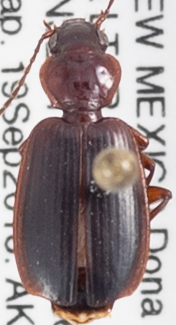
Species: Cymindis punctigera
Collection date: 2018-09-19
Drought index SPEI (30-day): -0.494
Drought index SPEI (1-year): -0.926
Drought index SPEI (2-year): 0.086